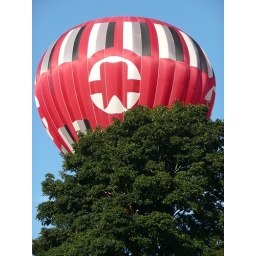
Saturday morning excitement, a hot air balloon coming down to land in the field behind our house